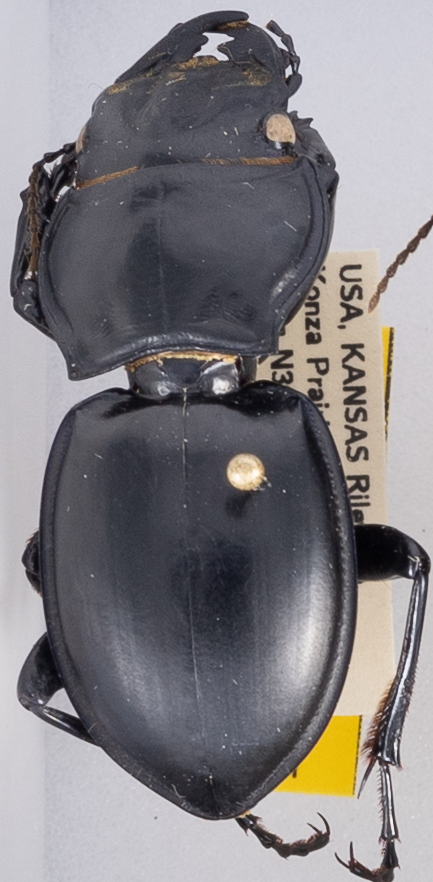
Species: Pasimachus californicus
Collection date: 2020-06-15
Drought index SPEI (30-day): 0.142
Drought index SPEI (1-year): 1.038
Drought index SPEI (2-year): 1.69